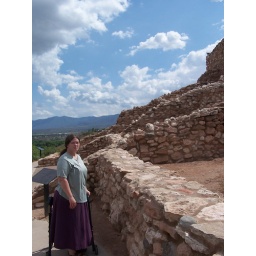
Mom standing on the trail by the walls